CALSTAR

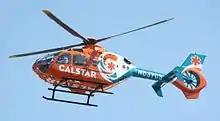
A CALSTAR Eurocopter EC135 on final approach.

All CALSTAR pilots have a minimum of 3,000 hours of pilot-in-command flight time. CALSTAR operates under its own Federal Aviation Administration (FAA) Part 135 Air Carrier Certificate and Part 145 Repair Station and is directly responsible for all aspects of its flight operations and aircraft maintenance.